Ant-Man (film)

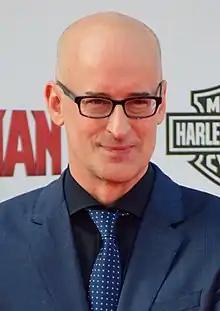
Reed at the world premiere of "Ant-Man" in Hollywood

Feige later expanded on this by saying, "[W]e put "Ant-Man" at the end of Phase Two as opposed to the beginning of Phase Three, because it sets up a lot of the things you're going to see heading into Phase Three, one of which is this mind-bending, reality-altering landscape [in "Doctor Strange" (2016)]." On December 5, 2014, Reed announced on social media that principal photography on "Ant-Man" had been completed.